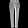
Label: Trouser